Kettle War

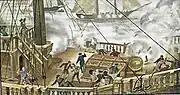
19th century depiction of the broadside of the "Dolfijn"

In 1781 Joseph II, Holy Roman Emperor, taking advantage of the ongoing Fourth Anglo-Dutch War, demanded the final dismantling of the Barrier system, and in 1784, he demanded the return of territory in the Overmaas and States Flanders (roughly current-day Zeelandic Flanders), as well as Dutch evacuation of Maastricht and the reopening of the Scheldt. This happened shortly after the Treaty of Paris. Although the Habsburg army in that region was not equipped very well, with a lack of artillery and supply, the emperor decided to threaten war with the Dutch. Convinced that the Netherlands would not dare react, Joseph II had three ships (including the merchant ship "Le Louis" with the emperor's flag) sail from Antwerp for the Scheldt.